Fauna of Africa

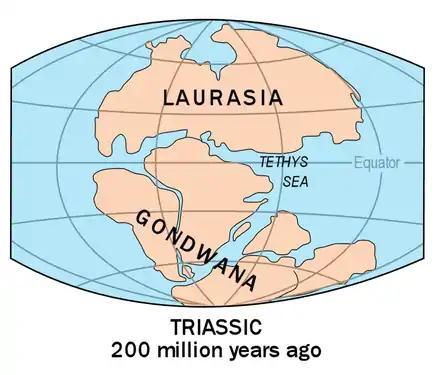
The continents Laurasia-Gondwana 200 million years ago

After that, four to six faunal assemblages, the so-called African Faunal Strata (AFSs) can be distinguished. The isolation of Africa was broken intermittently by discontinuous "filter routes" that linked it to some other Gondwanan continents (Madagascar, South America, and perhaps India), but mainly to Laurasia. Interchanges with Gondwana were rare and mainly "out-of-Africa" dispersals, whereas interchanges with Laurasia were numerous and bidirectional, although mainly from Laurasia to Africa. Despite these connections, isolation resulted in remarkable absences, poor diversity, and emergence of endemic taxa in Africa. Madagascar separated from continental Africa during the break-up of Gondwanaland early in the Cretaceous, but was probably connected to the mainland again in the Eocene.